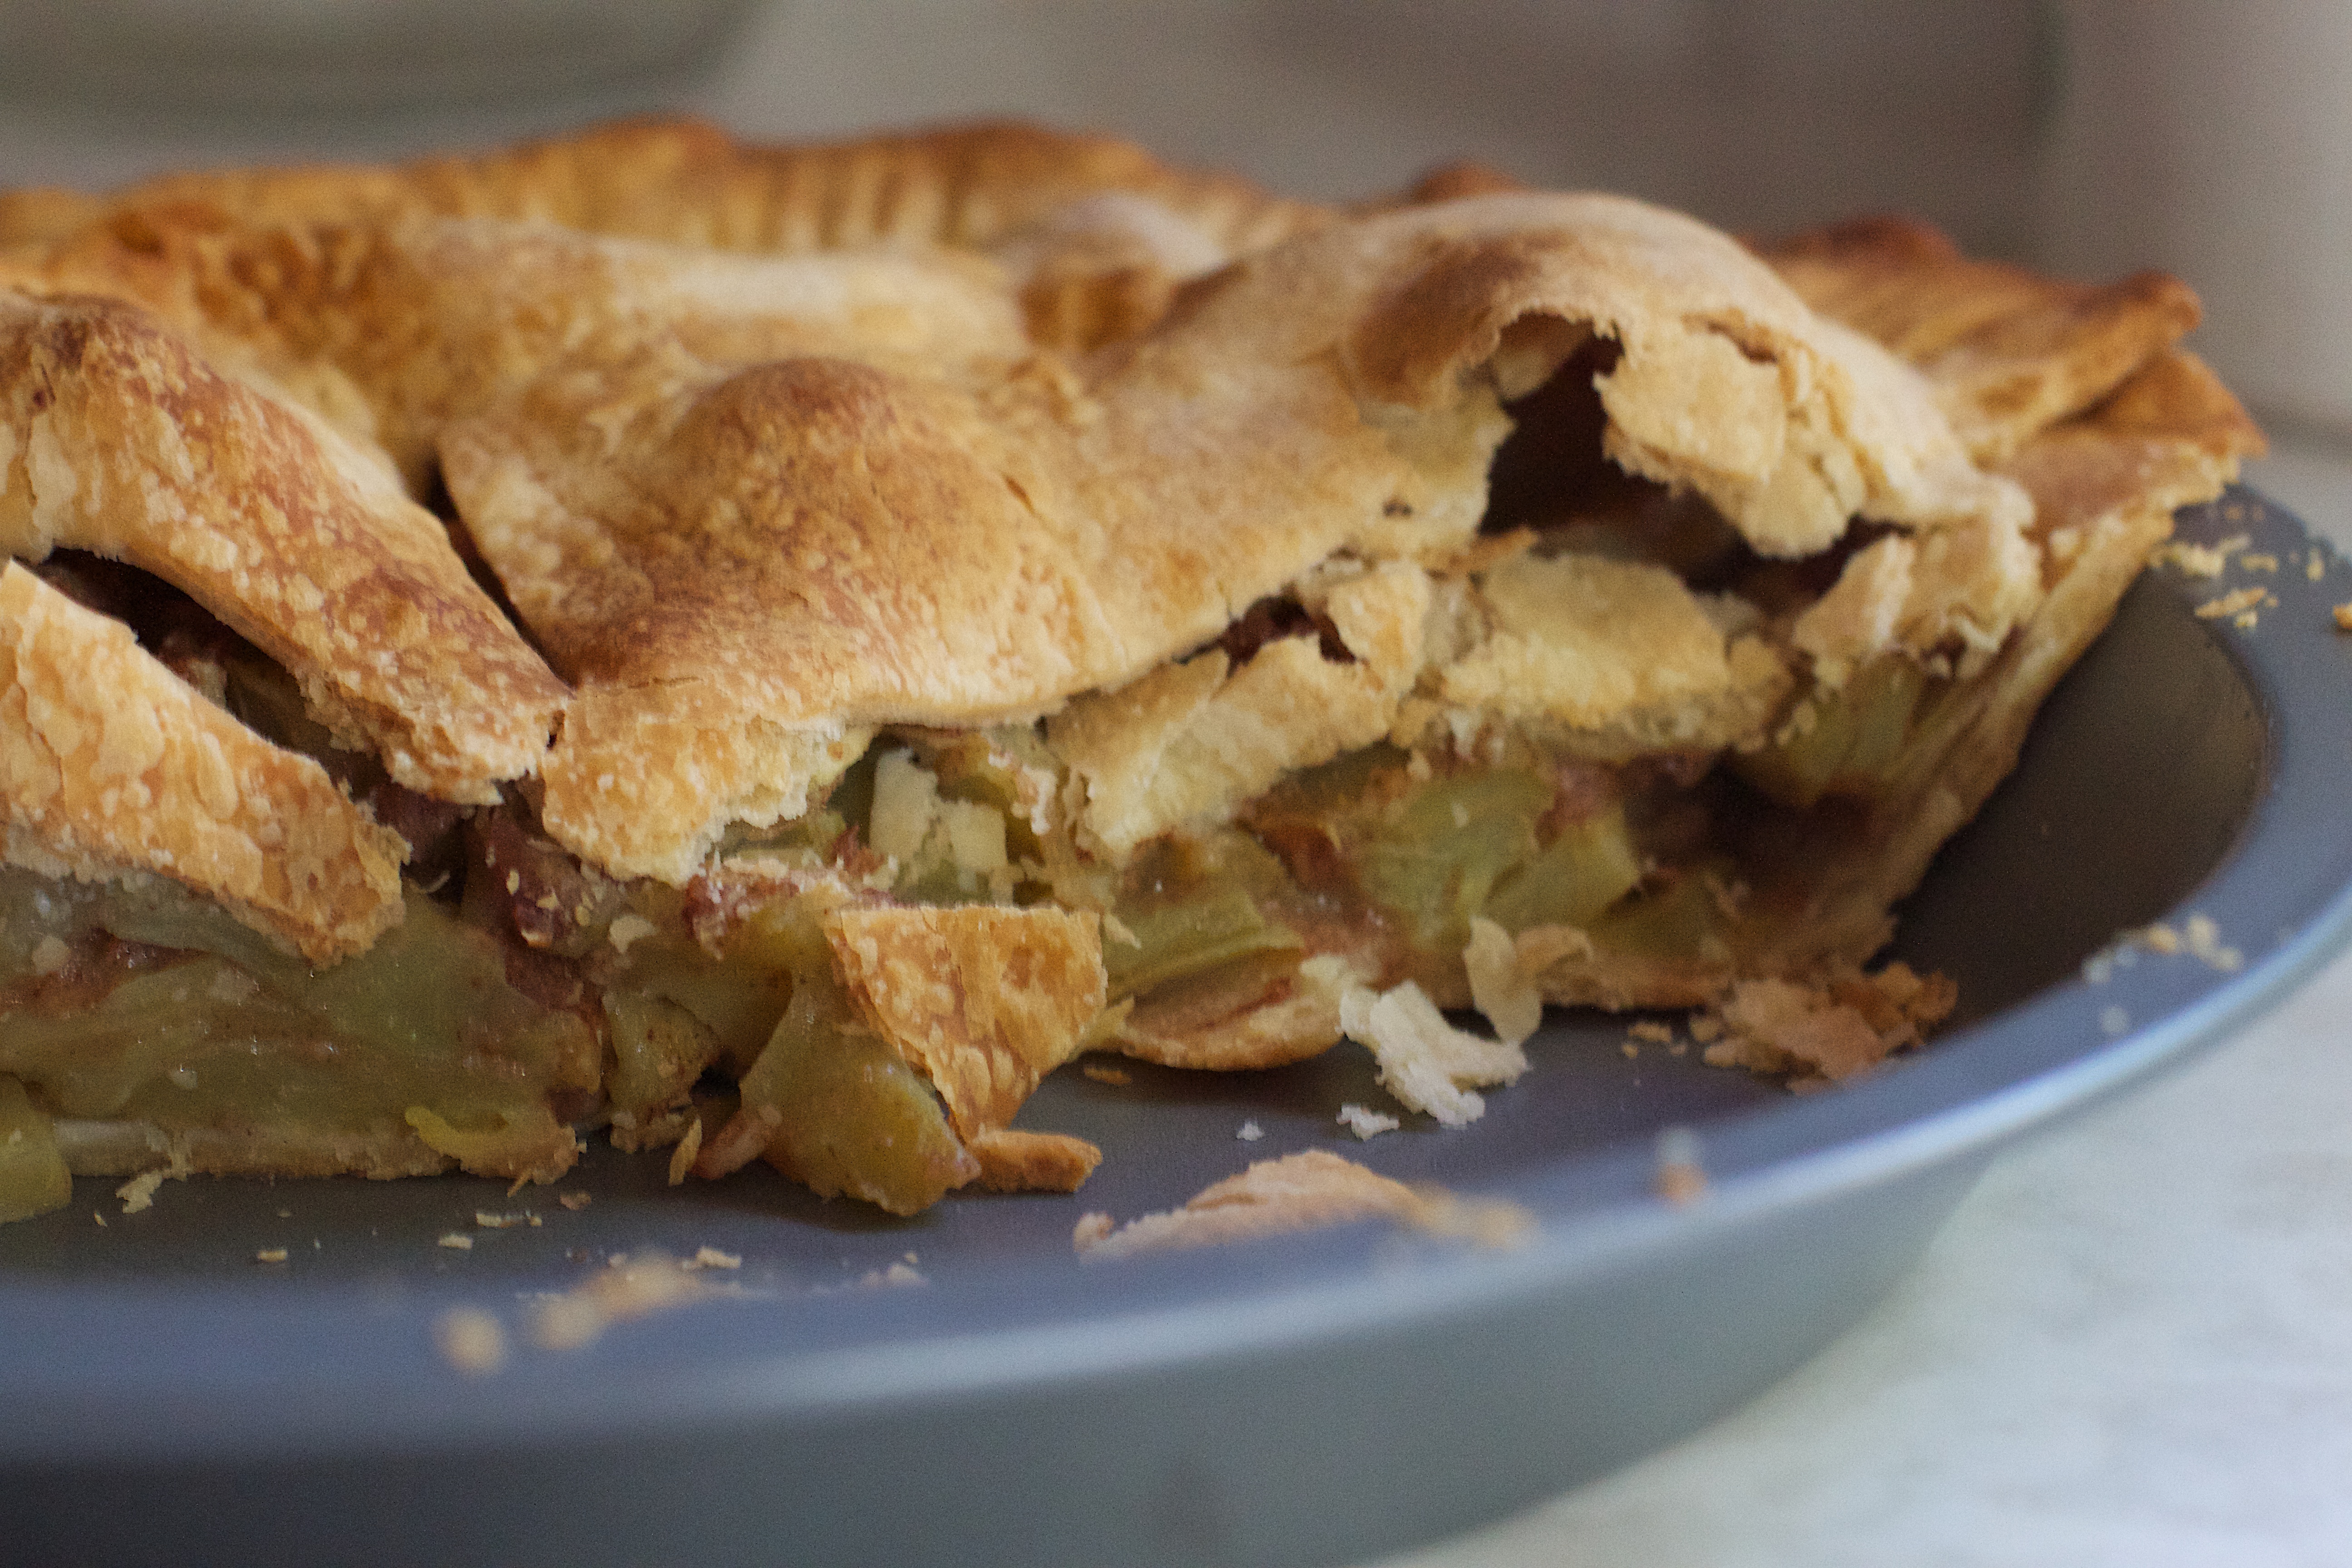
apple, dish, meal, food, produce, breakfast, dessert, cuisine, pie, apple pie, 2013365, baked goods, pot pie